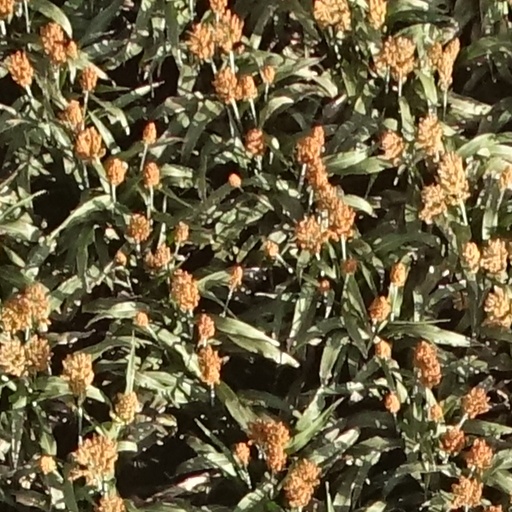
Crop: sorghum